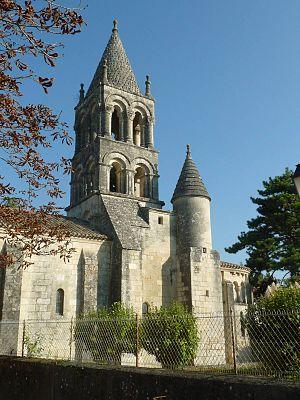
église de Trois-Palis (16), France
Trois-Palis est une commune du Sud-Ouest de la France, située dans le département de la Charente.
Cet article recense les monuments historiques français classés en 1886.